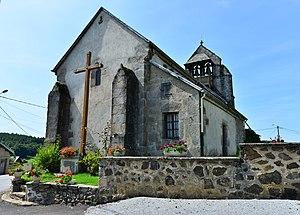
Couffy sur Sarsonne, Corrèze, France.
Couffy-sur-Sarsonne est une commune française située dans le département de la Corrèze, en région Nouvelle-Aquitaine.